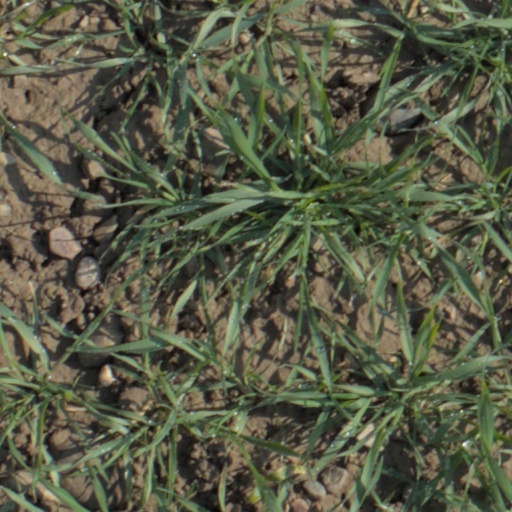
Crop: wheat